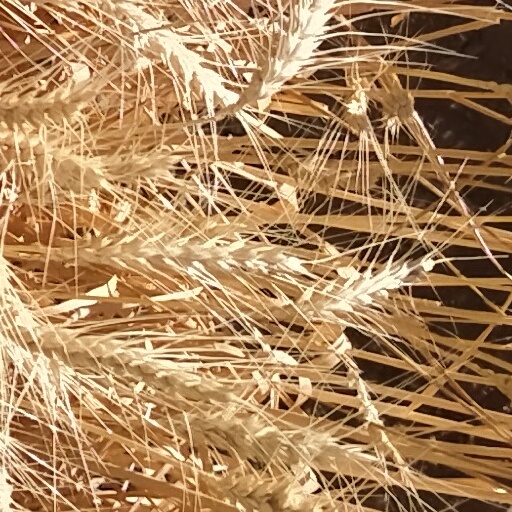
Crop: wheat